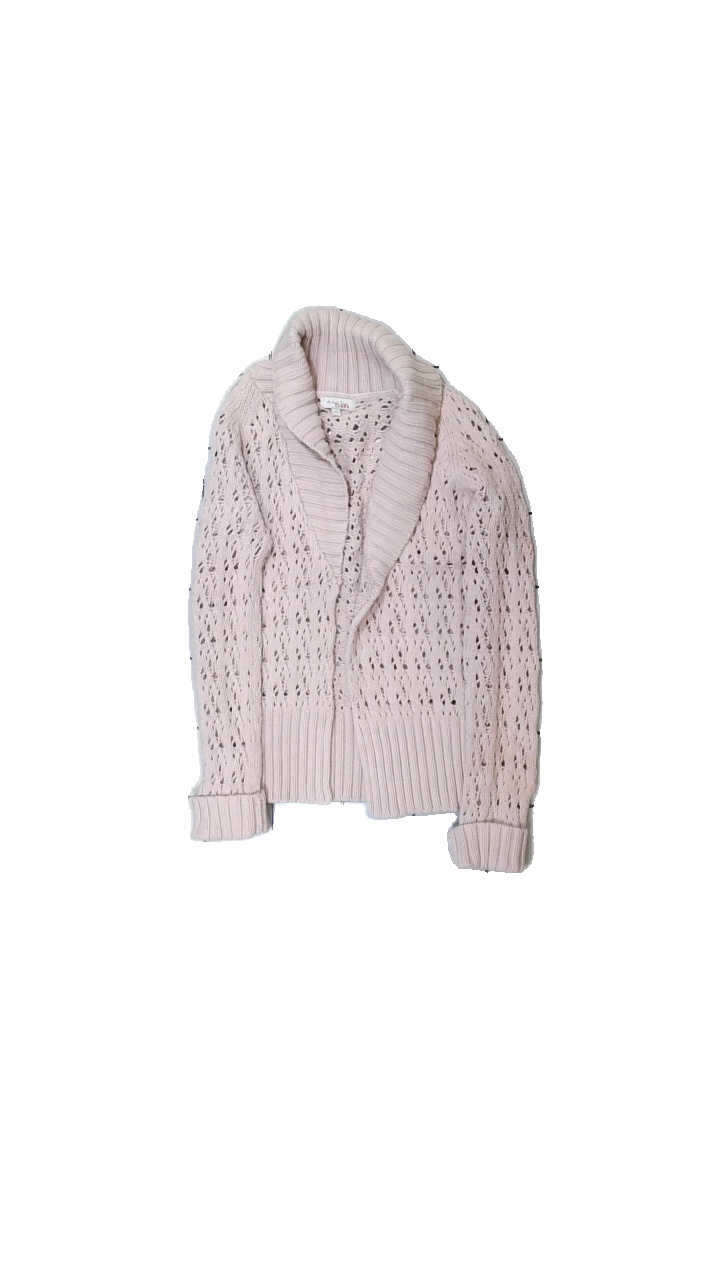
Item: Cardigan (Ladies)
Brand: Missing
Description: stickad cardigan
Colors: Pink
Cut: V-collar
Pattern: Transparent
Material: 80% bomull 20% akryl
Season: All
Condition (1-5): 4
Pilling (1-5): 5
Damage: smutsigt
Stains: Minor
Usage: Export
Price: <50